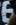
Number: 6